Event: Nepal Earthquake
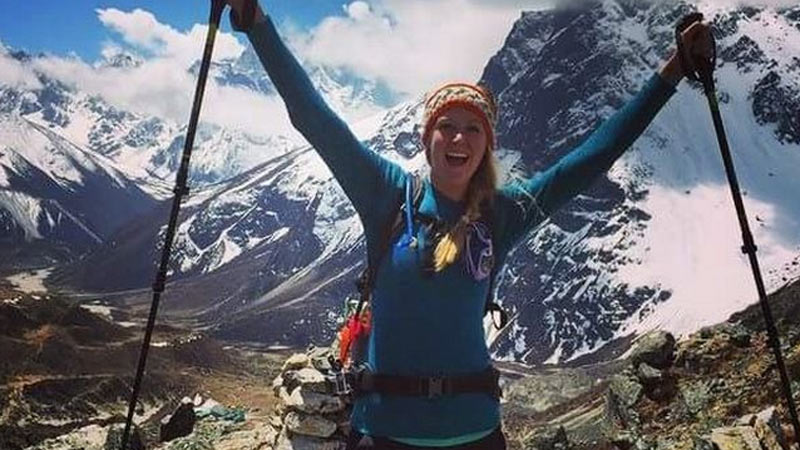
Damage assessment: no_damage